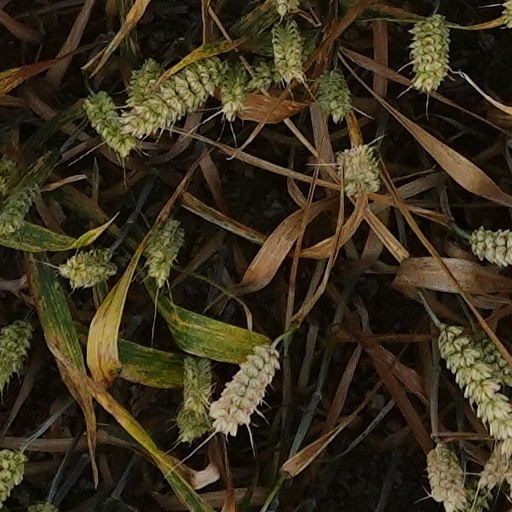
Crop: wheat